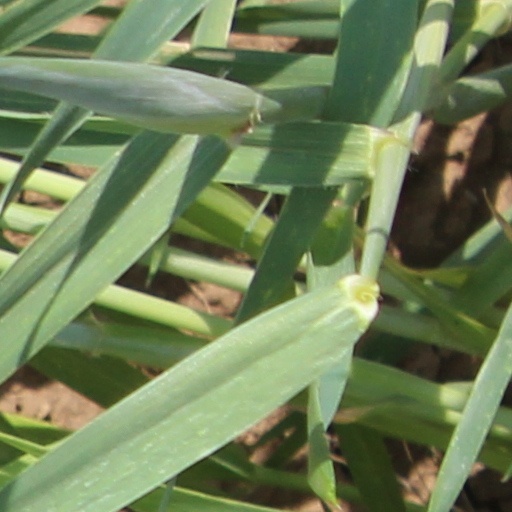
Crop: wheat